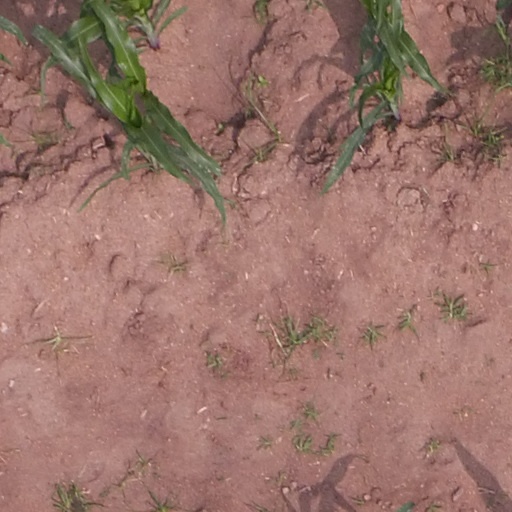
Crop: maize; corn